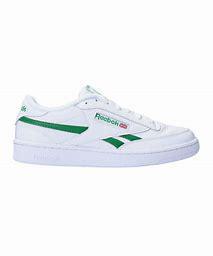
Brand: Reebok
Model: Club C Revenge